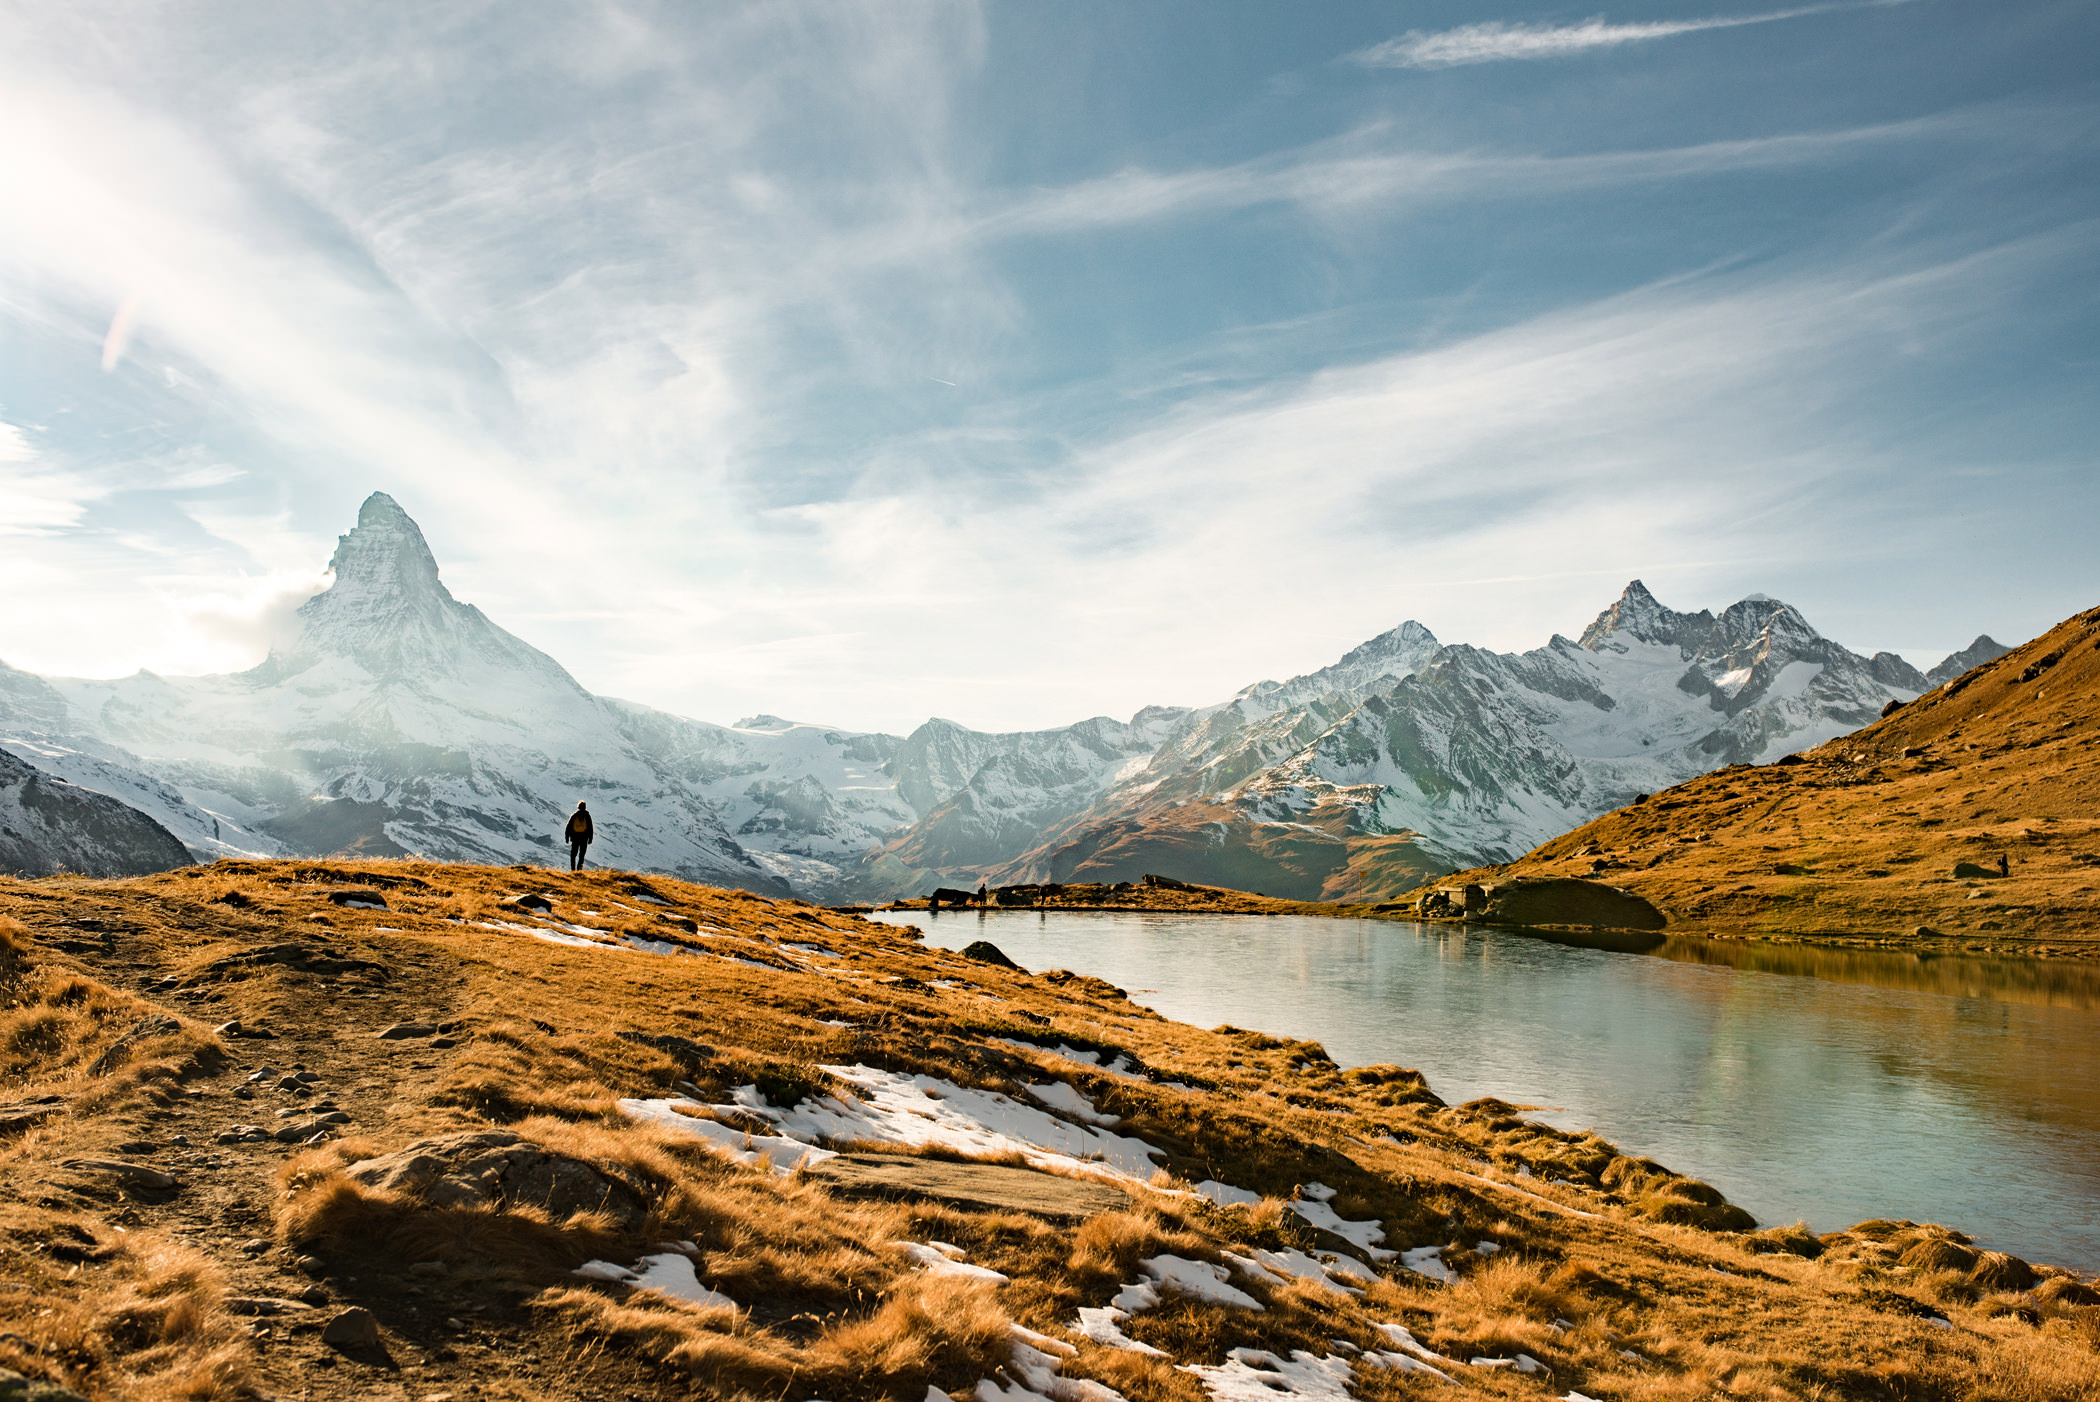
mountainous landforms, mountain, nature, natural landscape, sky, mountain range, highland, wilderness, alps, cloud, hill, fell, reflection, water, landscape, valley, ridge, fjord, lake, bank, tarn, moraine, national park, glacial landform, summit, calm, massif, world, snow, sunlight, loch, winter, lake district, space, river, glacial lake, mount scenery, mountain pass, tourism